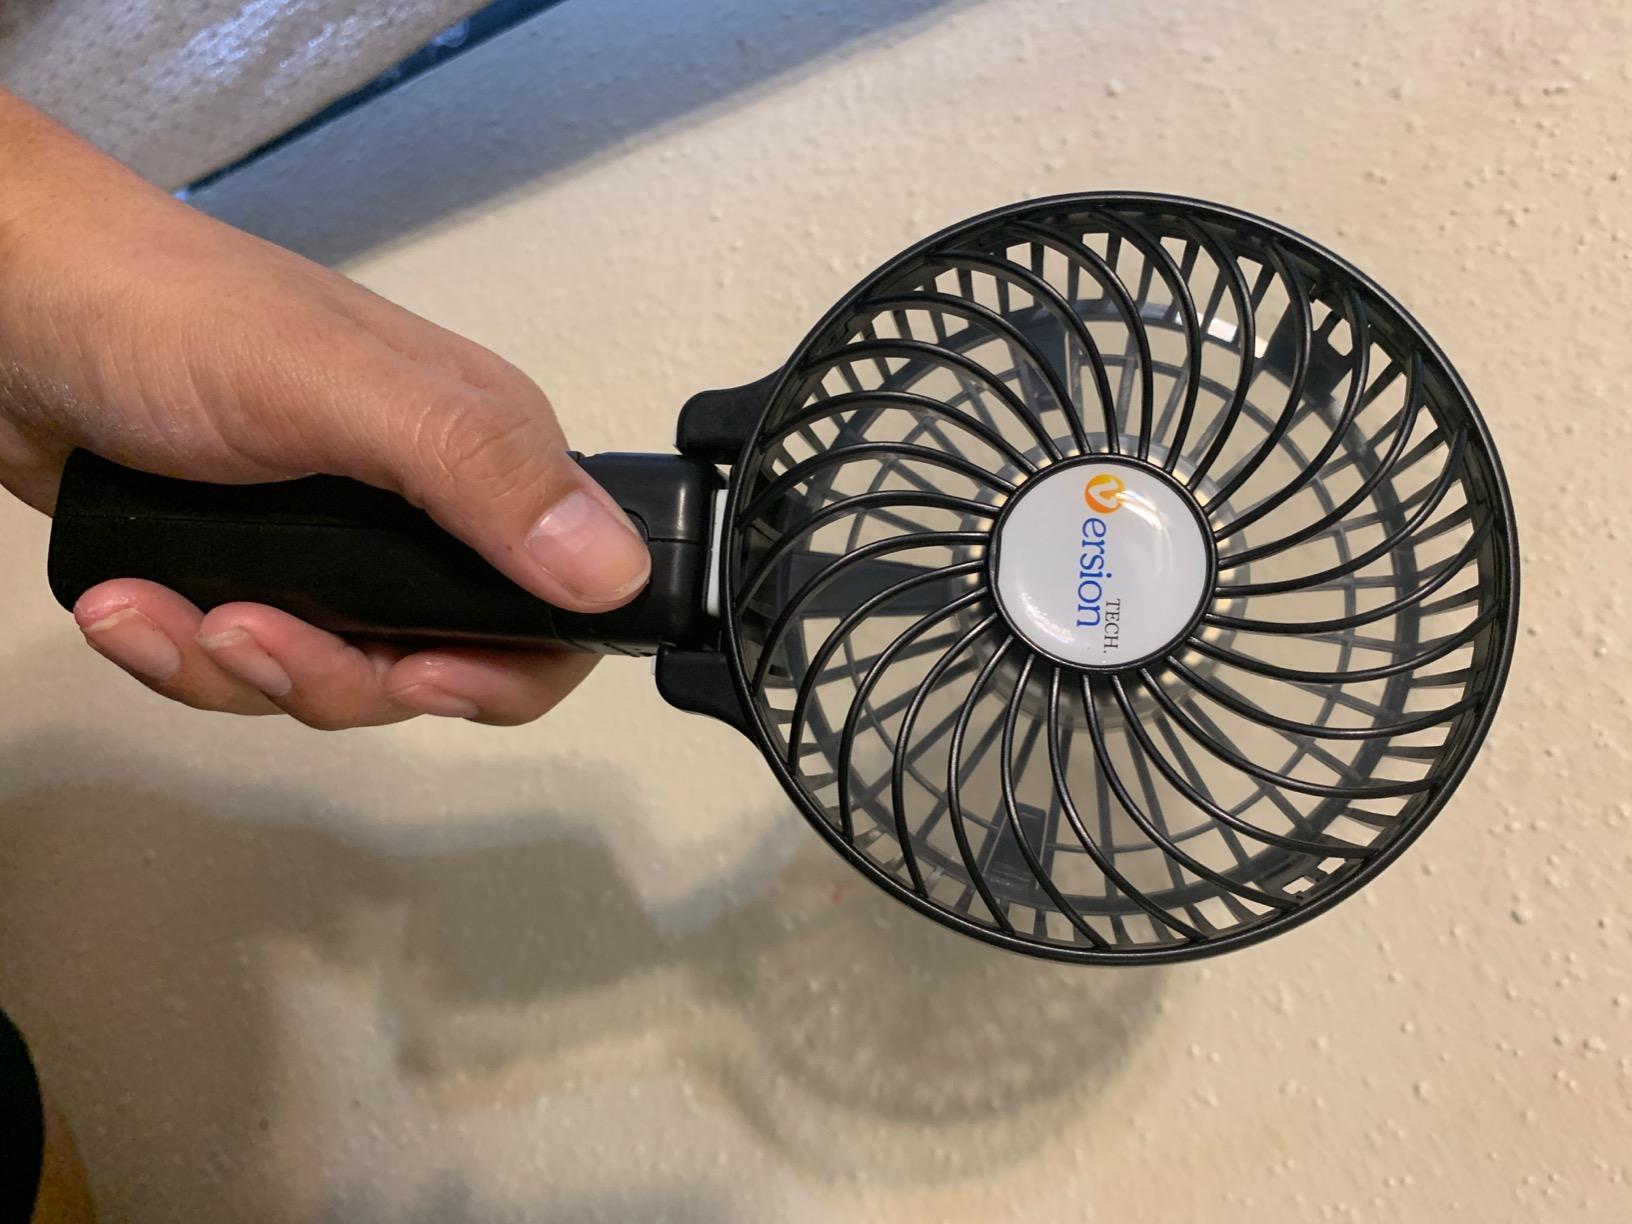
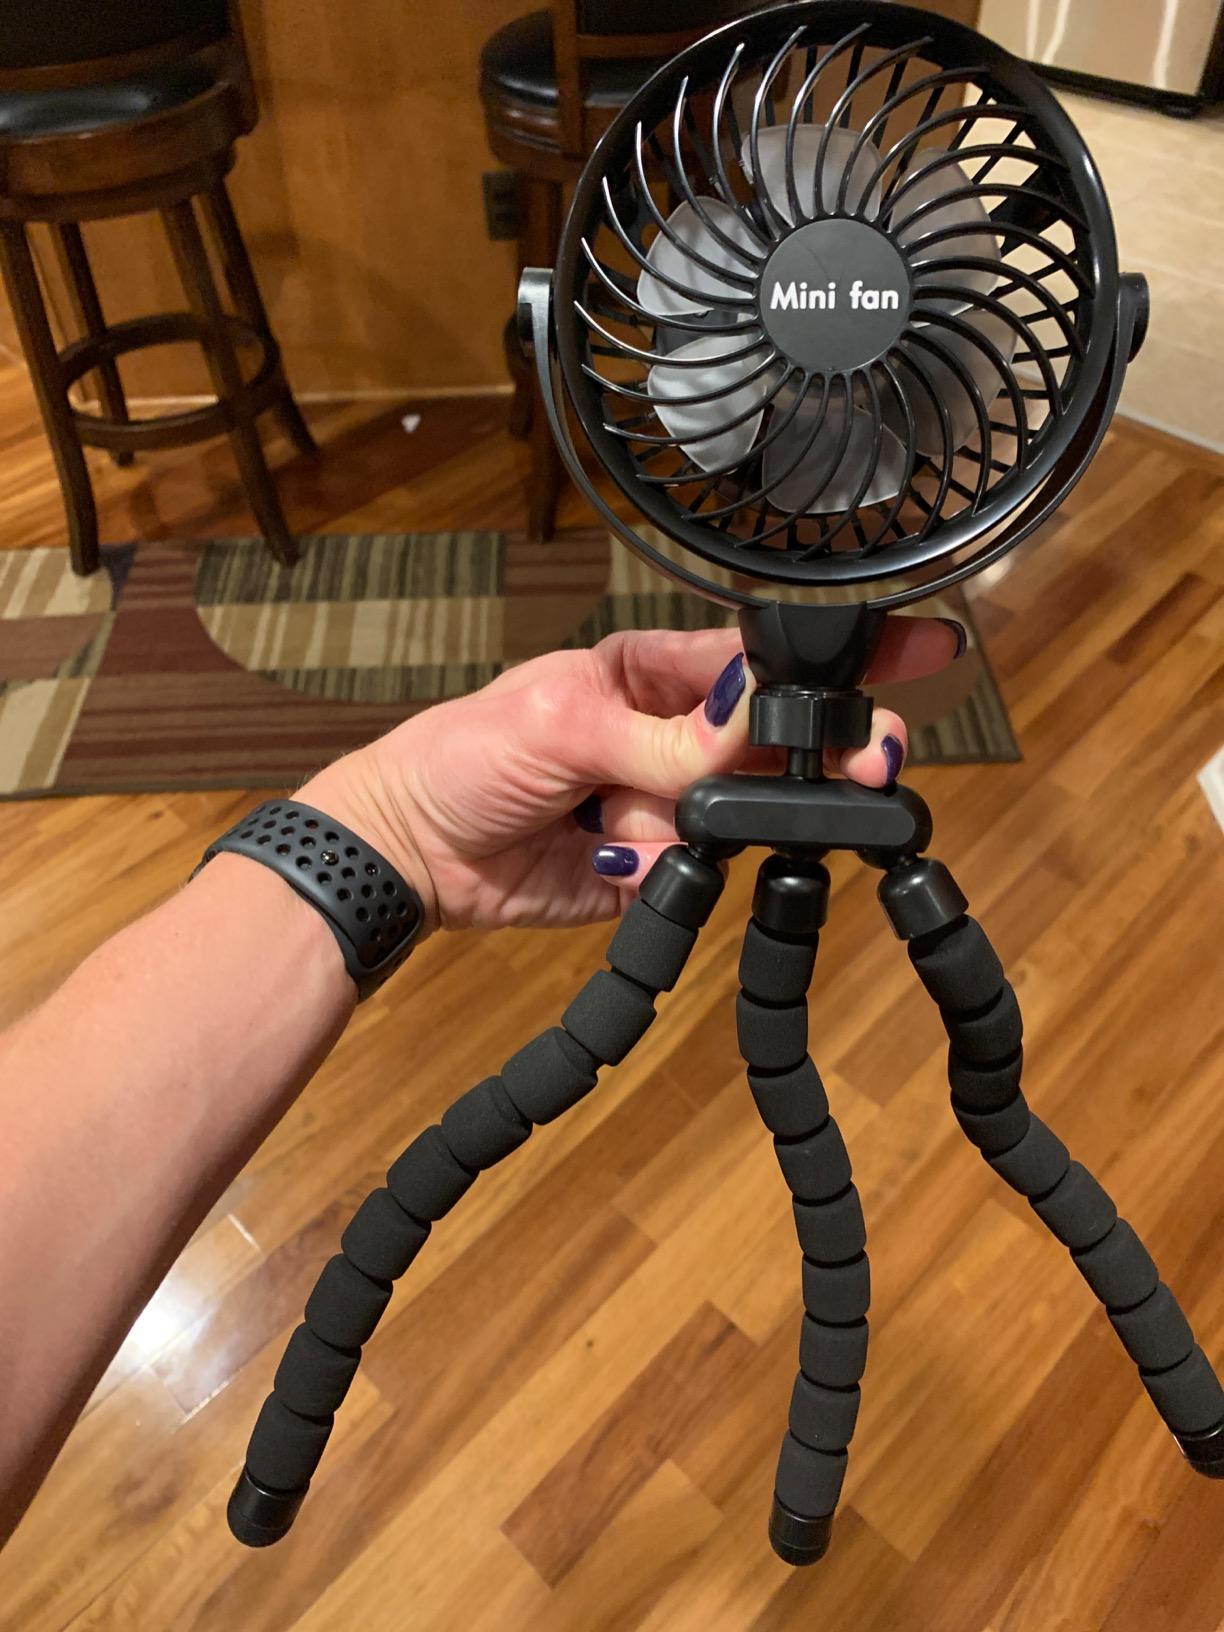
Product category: fan
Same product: no